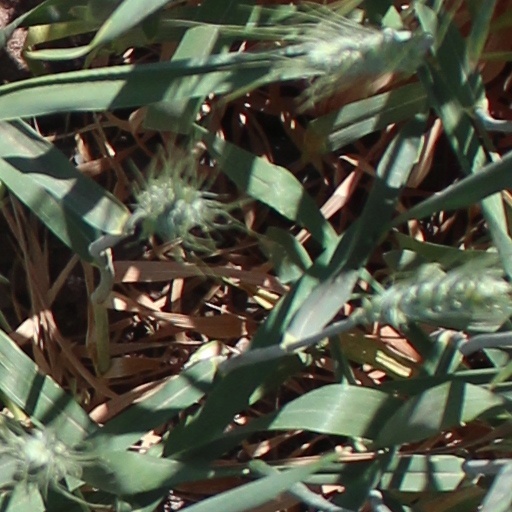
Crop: wheat